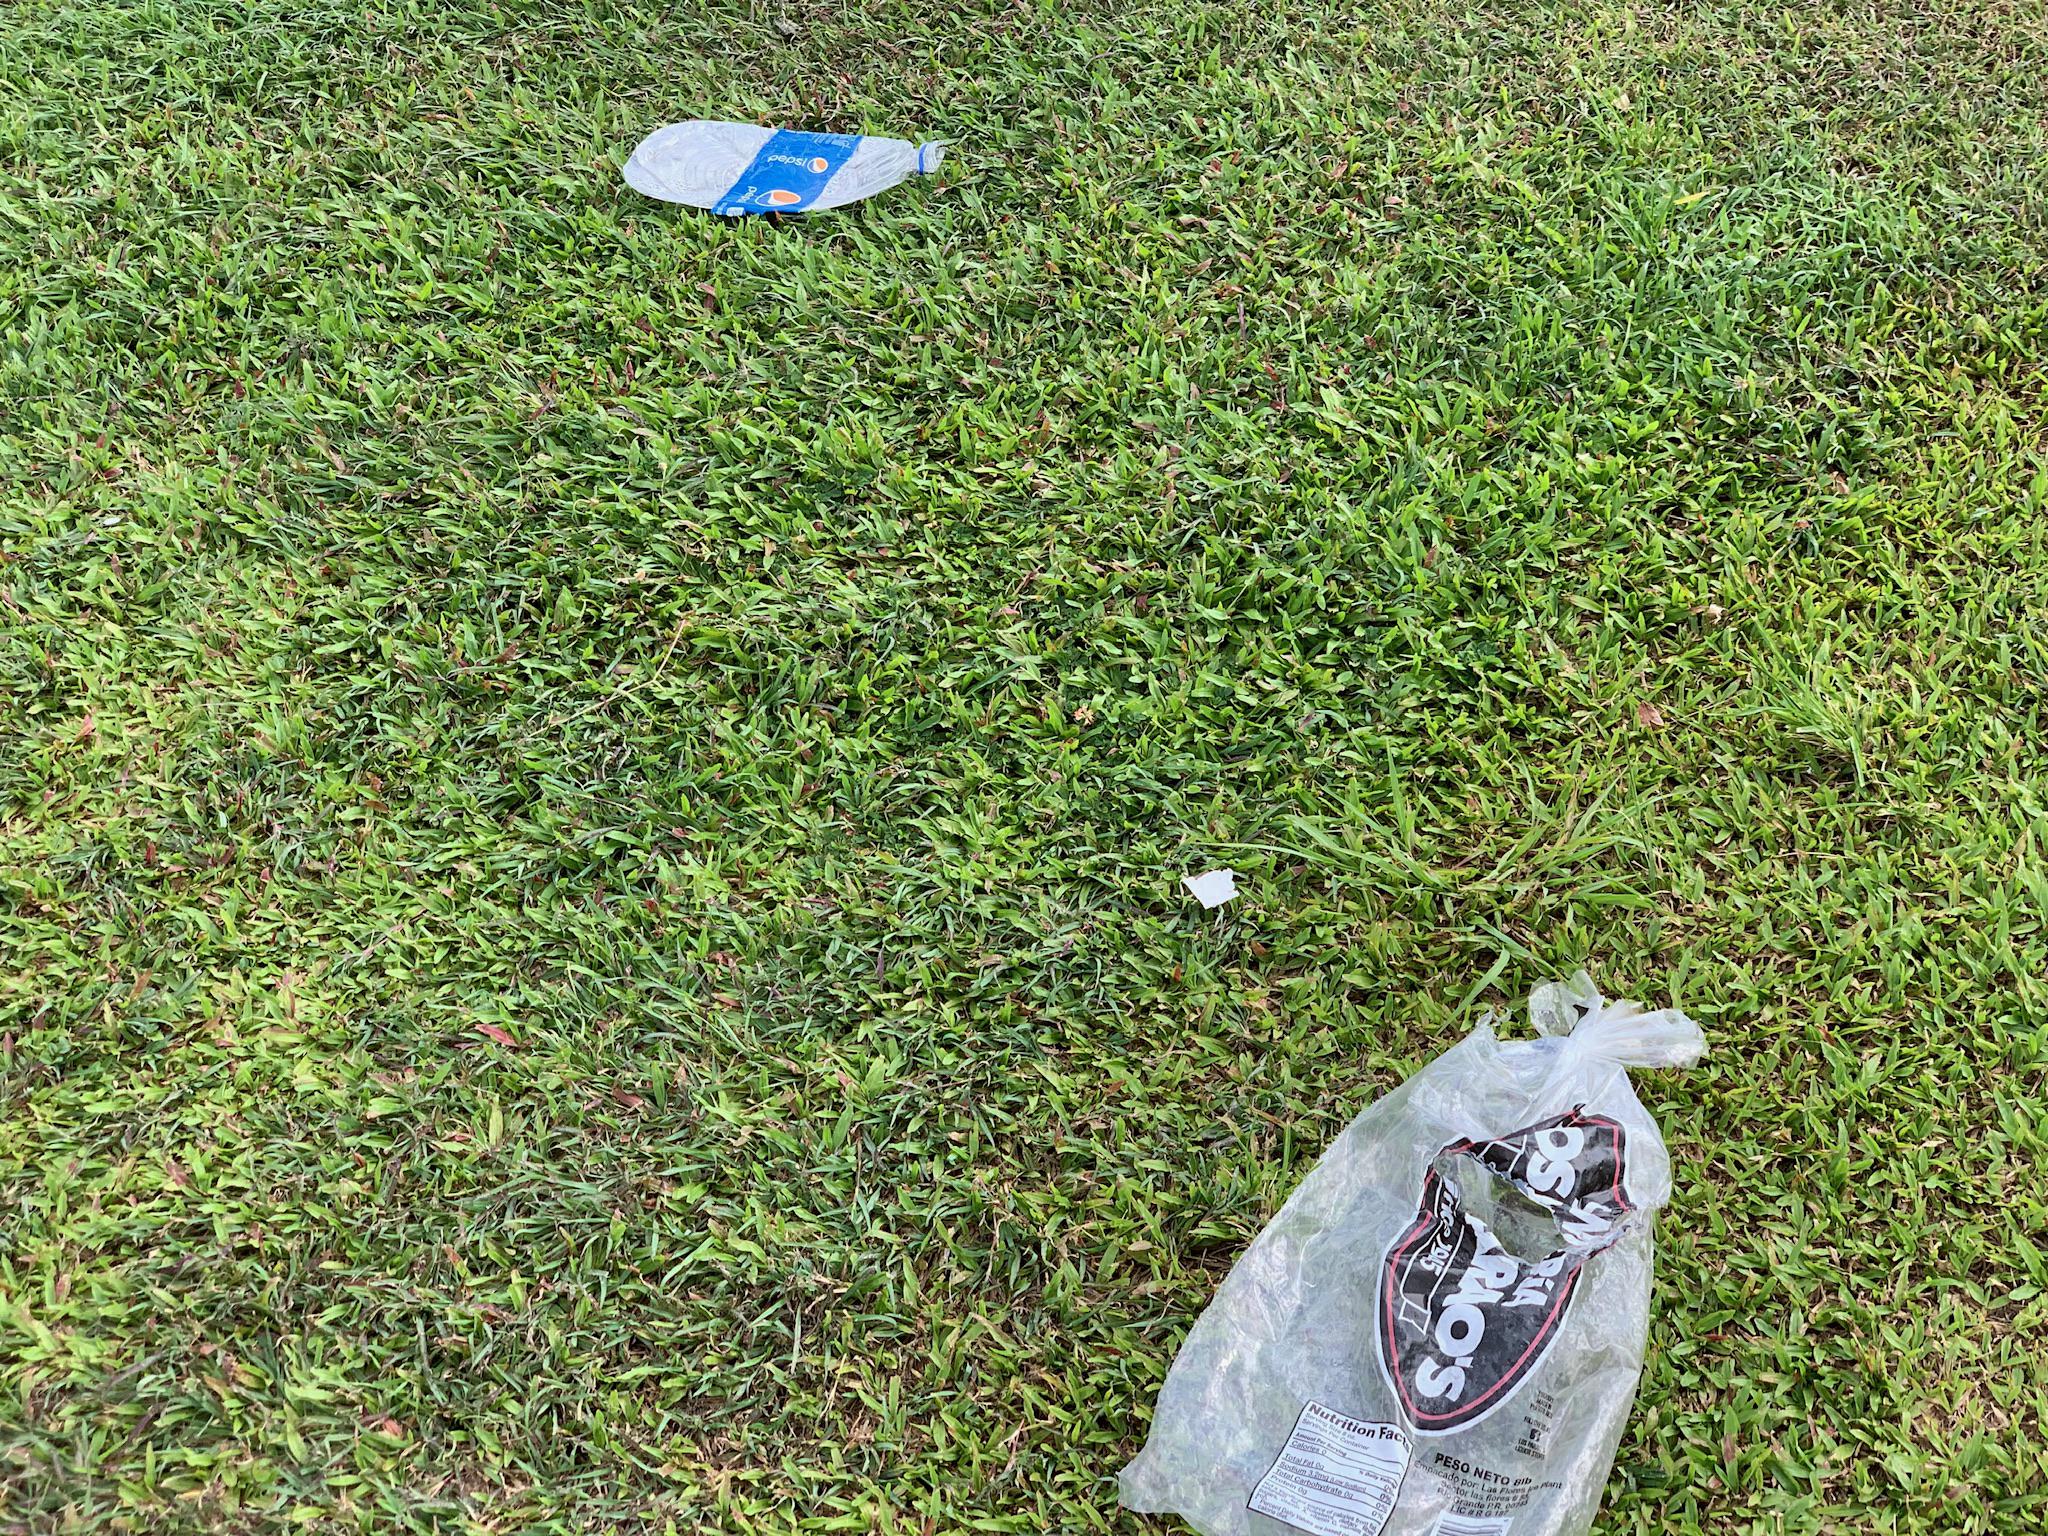
Object: Clear plastic bottle (Bottle)

Object: Plastic film (Plastic bag & wrapper)

Object: Unlabeled litter (Unlabeled litter)